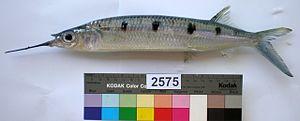
La biodiversité de la Nouvelle-Calédonie, un large groupe d'îles du Pacifique, est considérée comme la plus importante de la planète. L'île possède un niveau élevé d'endémisme, avec notamment beaucoup de plantes, d'insectes, d'oiseaux et de reptiles uniques. L'île n'a pas de mammifère à part des chauves-souris, et aucun amphibien. La biodiversité néocalédonienne est menacée par des espèces introduites, l'exploitation forestière, les incendies et le développement urbain et les gisements miniers. La Nouvelle-Calédonie a perdu de nombreuses espèces depuis que l'homme a posé le pied sur l'île, mais aucune ne s'est éteinte depuis le XVIᵉ siècle.